Albert Yorke, 6th Earl of Hardwicke

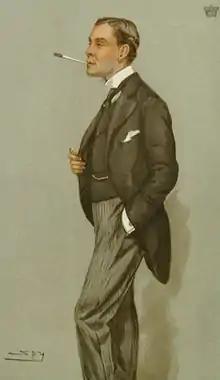
Lord Hardwicke, by Leslie Ward, 1901

Albert Edward Philip Henry Yorke, 6th Earl of Hardwicke, DL (14 March 1867 – 29 November 1904), styled Viscount Royston between 1873 and 1897, was a British diplomat and Conservative politician. His promising career was cut short by his sudden death at aged 37.